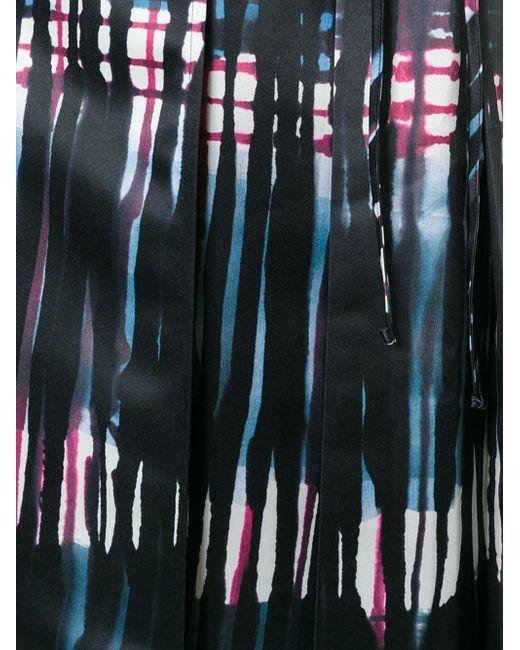
Stilvolle bedruckte Unterbekleidung für Frauen